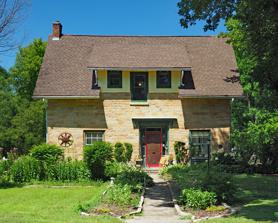
Building: Charles Chapman House
Country: United States of America
Year built: 1858
House in Minnesota, United States United States historic place Charles Chapman House U.S. National Register of Historic Places The Charles Chapman House viewed from the south Show map of Minnesota Show map of the United States Location 418 McCauley Street, Mankato, Minnesota Coordinates 44°9′18.8″N 94°2′14.3″W / 44.155222°N 94.037306°W / 44.155222; -94.037306 Area Less than one acre Built c. 1858 Architect Unknown NRHP reference No. 80001942 Added to NRHP July 28, 1980 The Charles Chapman House is a historic house in Mankato, Minnesota , United States.  It was built around 1858.  It was listed on the National Register of Historic Places in 1980 for its local significance in the theme of exploration/settlement.  It was nominated for its association with Charles Chapman, an early surveyor and city engineer who played a key role in Mankato's initial development. See also National Register of Historic Places listings in Blue Earth County, Minnesota References